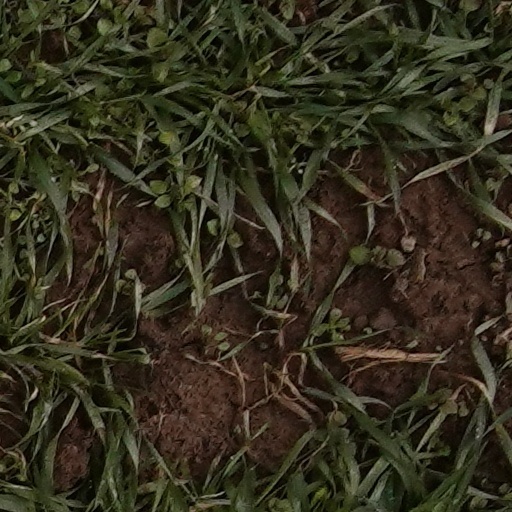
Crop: wheat